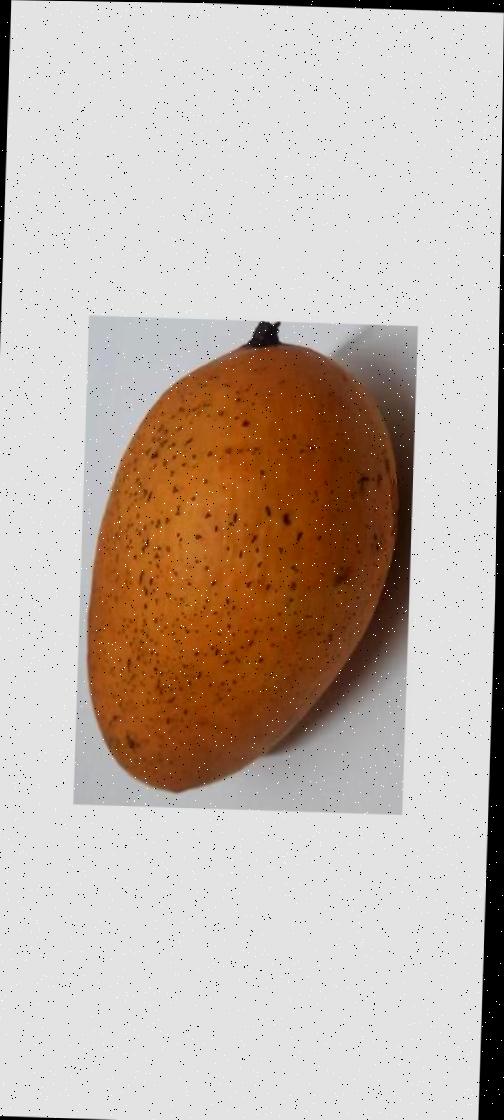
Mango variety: Ashshina Classic